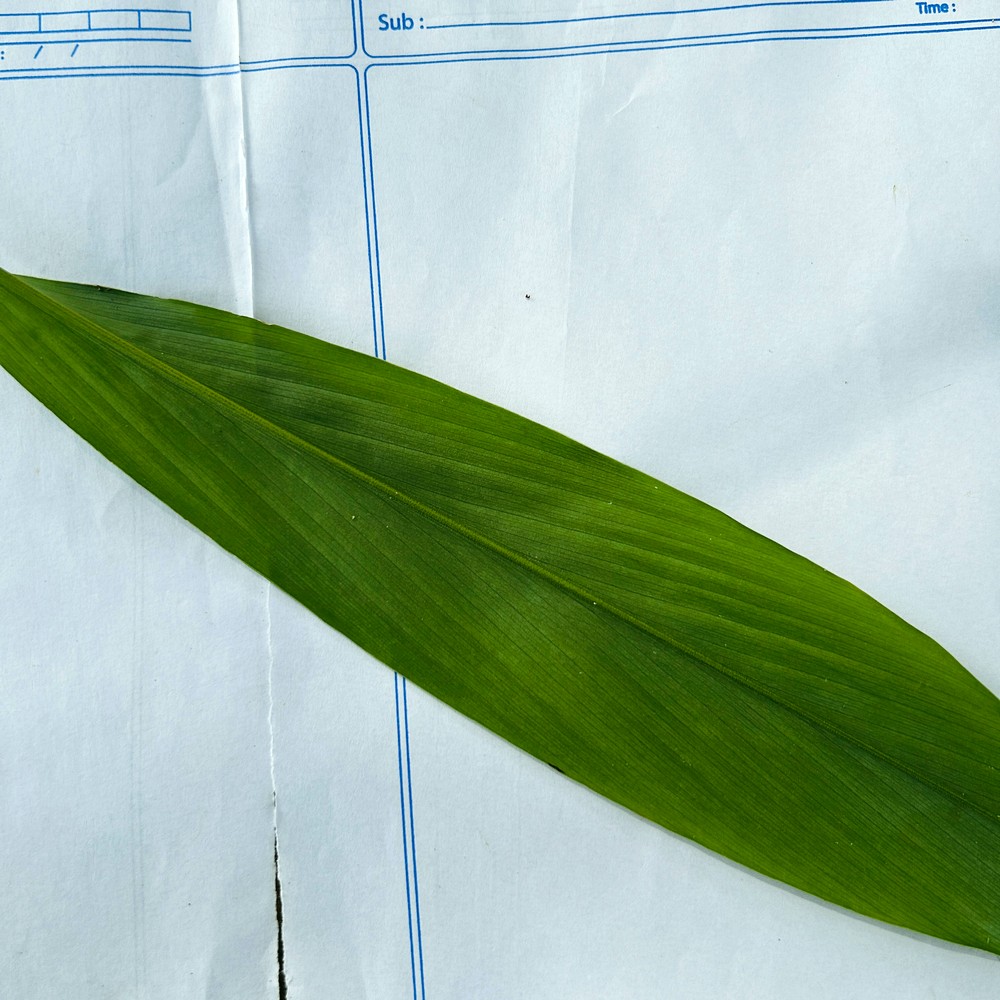
Label: Healthy Leaf